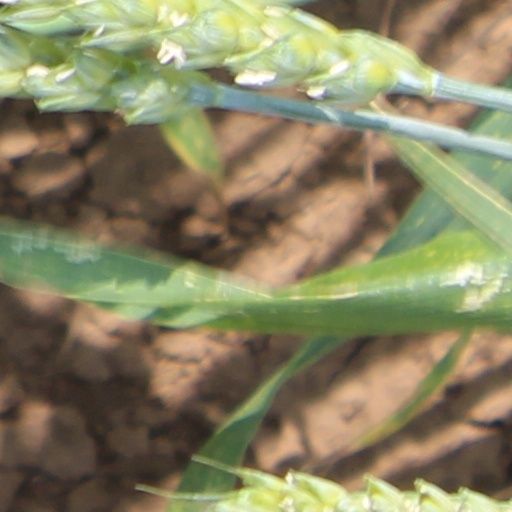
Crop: wheat